Ben Nevis Race

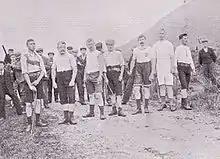
Runners line up for an early Ben Race. The starter is on left with a shotgun

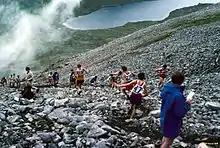
1979 Ben Nevis Race

The first timed event on Ben Nevis was in 1895. William Swan, a barber from Fort William, made the first recorded timed ascent up the mountain on or around 27 September of that year, when he ran from the old post office in Fort William to the summit and back in 2 hours 41 minutes. The following years saw several improvements on Swan's record, but the first competitive race was held on 3 June 1898 under Scottish Amateur Athletic Association rules. Ten competitors ran the course, which started at the Lochiel Arms Hotel in Banavie and was thus longer than the route from Fort William; the winner was 21-year-old Hugh Kennedy, a gamekeeper at Tor Castle, who finished (coincidentally with Swan's original run) in 2hours 41minutes.